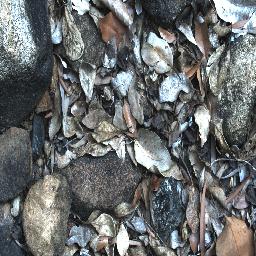
Label: negative